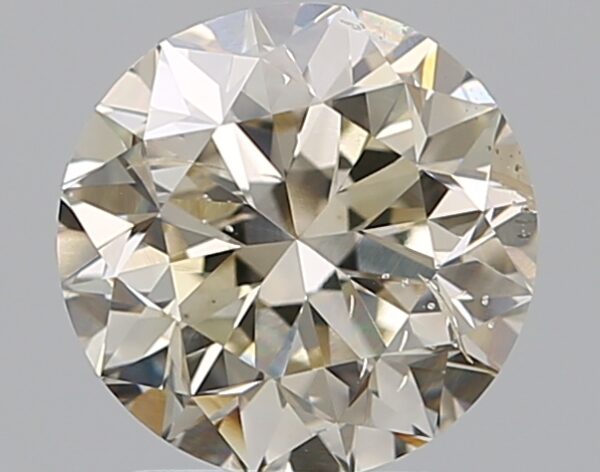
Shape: round
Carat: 1.71
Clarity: SI2
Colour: N
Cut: GD
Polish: VG
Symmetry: VG
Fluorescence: ST
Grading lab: GIA
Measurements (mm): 7.39 x 7.47 x 4.87